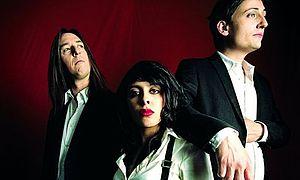
Carmen Maria Vega Groupe
Max Lavegie est un auteur, compositeur et interprète français né le 11 janvier 1977 à Lyon.